2016–17 Formula E Championship

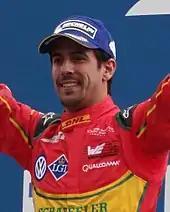
Lucas di Grassi won the Drivers' Championship.

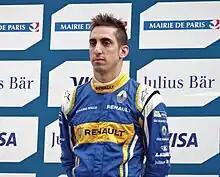
Sébastien Buemi finished second in the drivers standings, 24 points behind Lucas di Grassi.

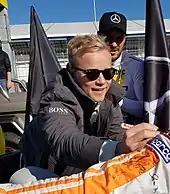
Felix Rosenqvist finished the championship in third place in his first season in Formula E.

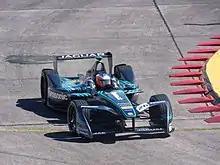
Jaguar returned to motor racing after a 12-year absence in collaboration with Williams Grand Prix Engineering.

The 2016–17 FIA Formula E Championship was the third season of Fédération Internationale de l'Automobile (FIA) Formula E (FE) motor racing. It featured the 2016–17 FIA FE Championship, a motor racing championship for open-wheel electric racing cars, recognised by FIA, the sport's governing body, as the highest class of competition for electrically powered vehicles. 25 drivers representing 10 teams contested 12 ePrix, starting in Hong Kong on 8 October 2016 and ending in Montreal on 30 July 2017 as they competed for the Drivers' and Teams' Championships.